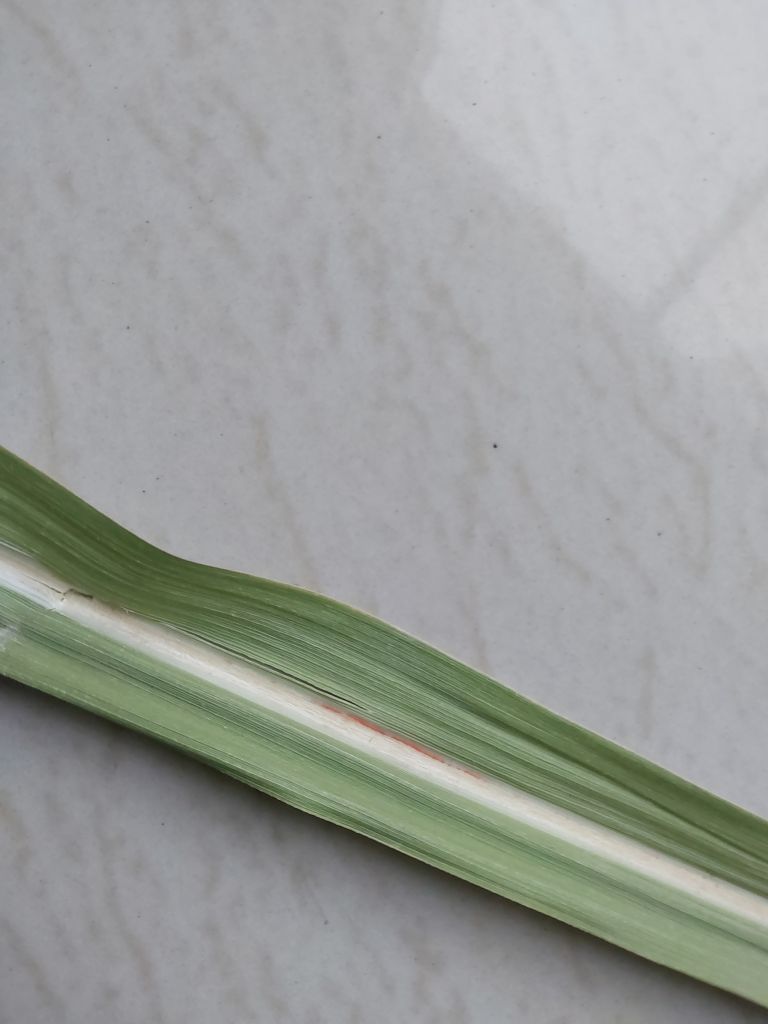
Label: Brown Spot